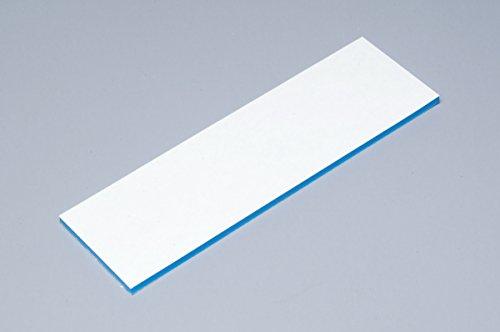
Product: Kyosho 3mm Thick Vibration Absorption Sheet for RC Drones/Quadcopter/Gyros
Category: Toys & Games | Hobbies | Remote & App Controlled Vehicles & Parts
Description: Use Kyosho tools, Replacement parts, and accessories to get the most out of you R/C vehicles.
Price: $12.79
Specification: ProductDimensions:8.5x3.1x0.1inches|ItemWeight:0.64ounces|ShippingWeight:0.8ounces(Viewshippingratesandpolicies)|DomesticShipping:ItemcanbeshippedwithinU.S.|InternationalShipping:ThisitemcanbeshippedtoselectcountriesoutsideoftheU.S.LearnMore|ASIN:B0188Q253M|Itemmodelnumber:KYOZ8006-3|Manufacturerrecommendedage:15yearsandup